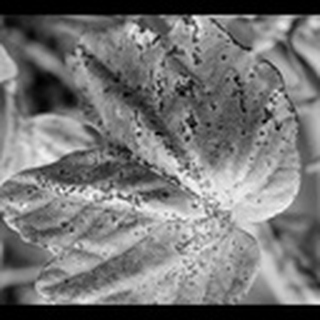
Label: cotton_bacterial_blight